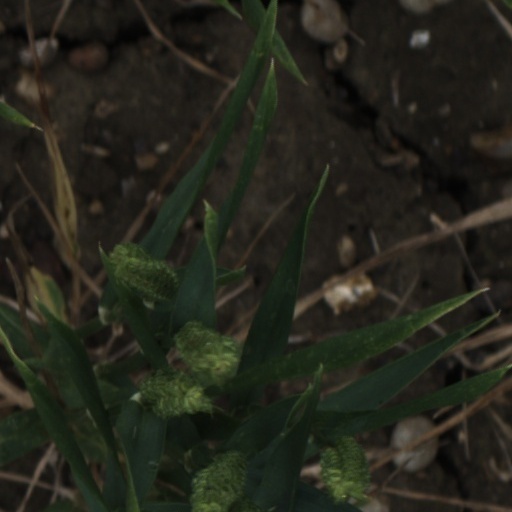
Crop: wheat